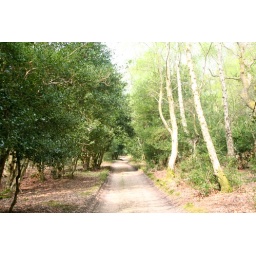
This was a road I was walking on in the New Forest area.  Pretty quiet.